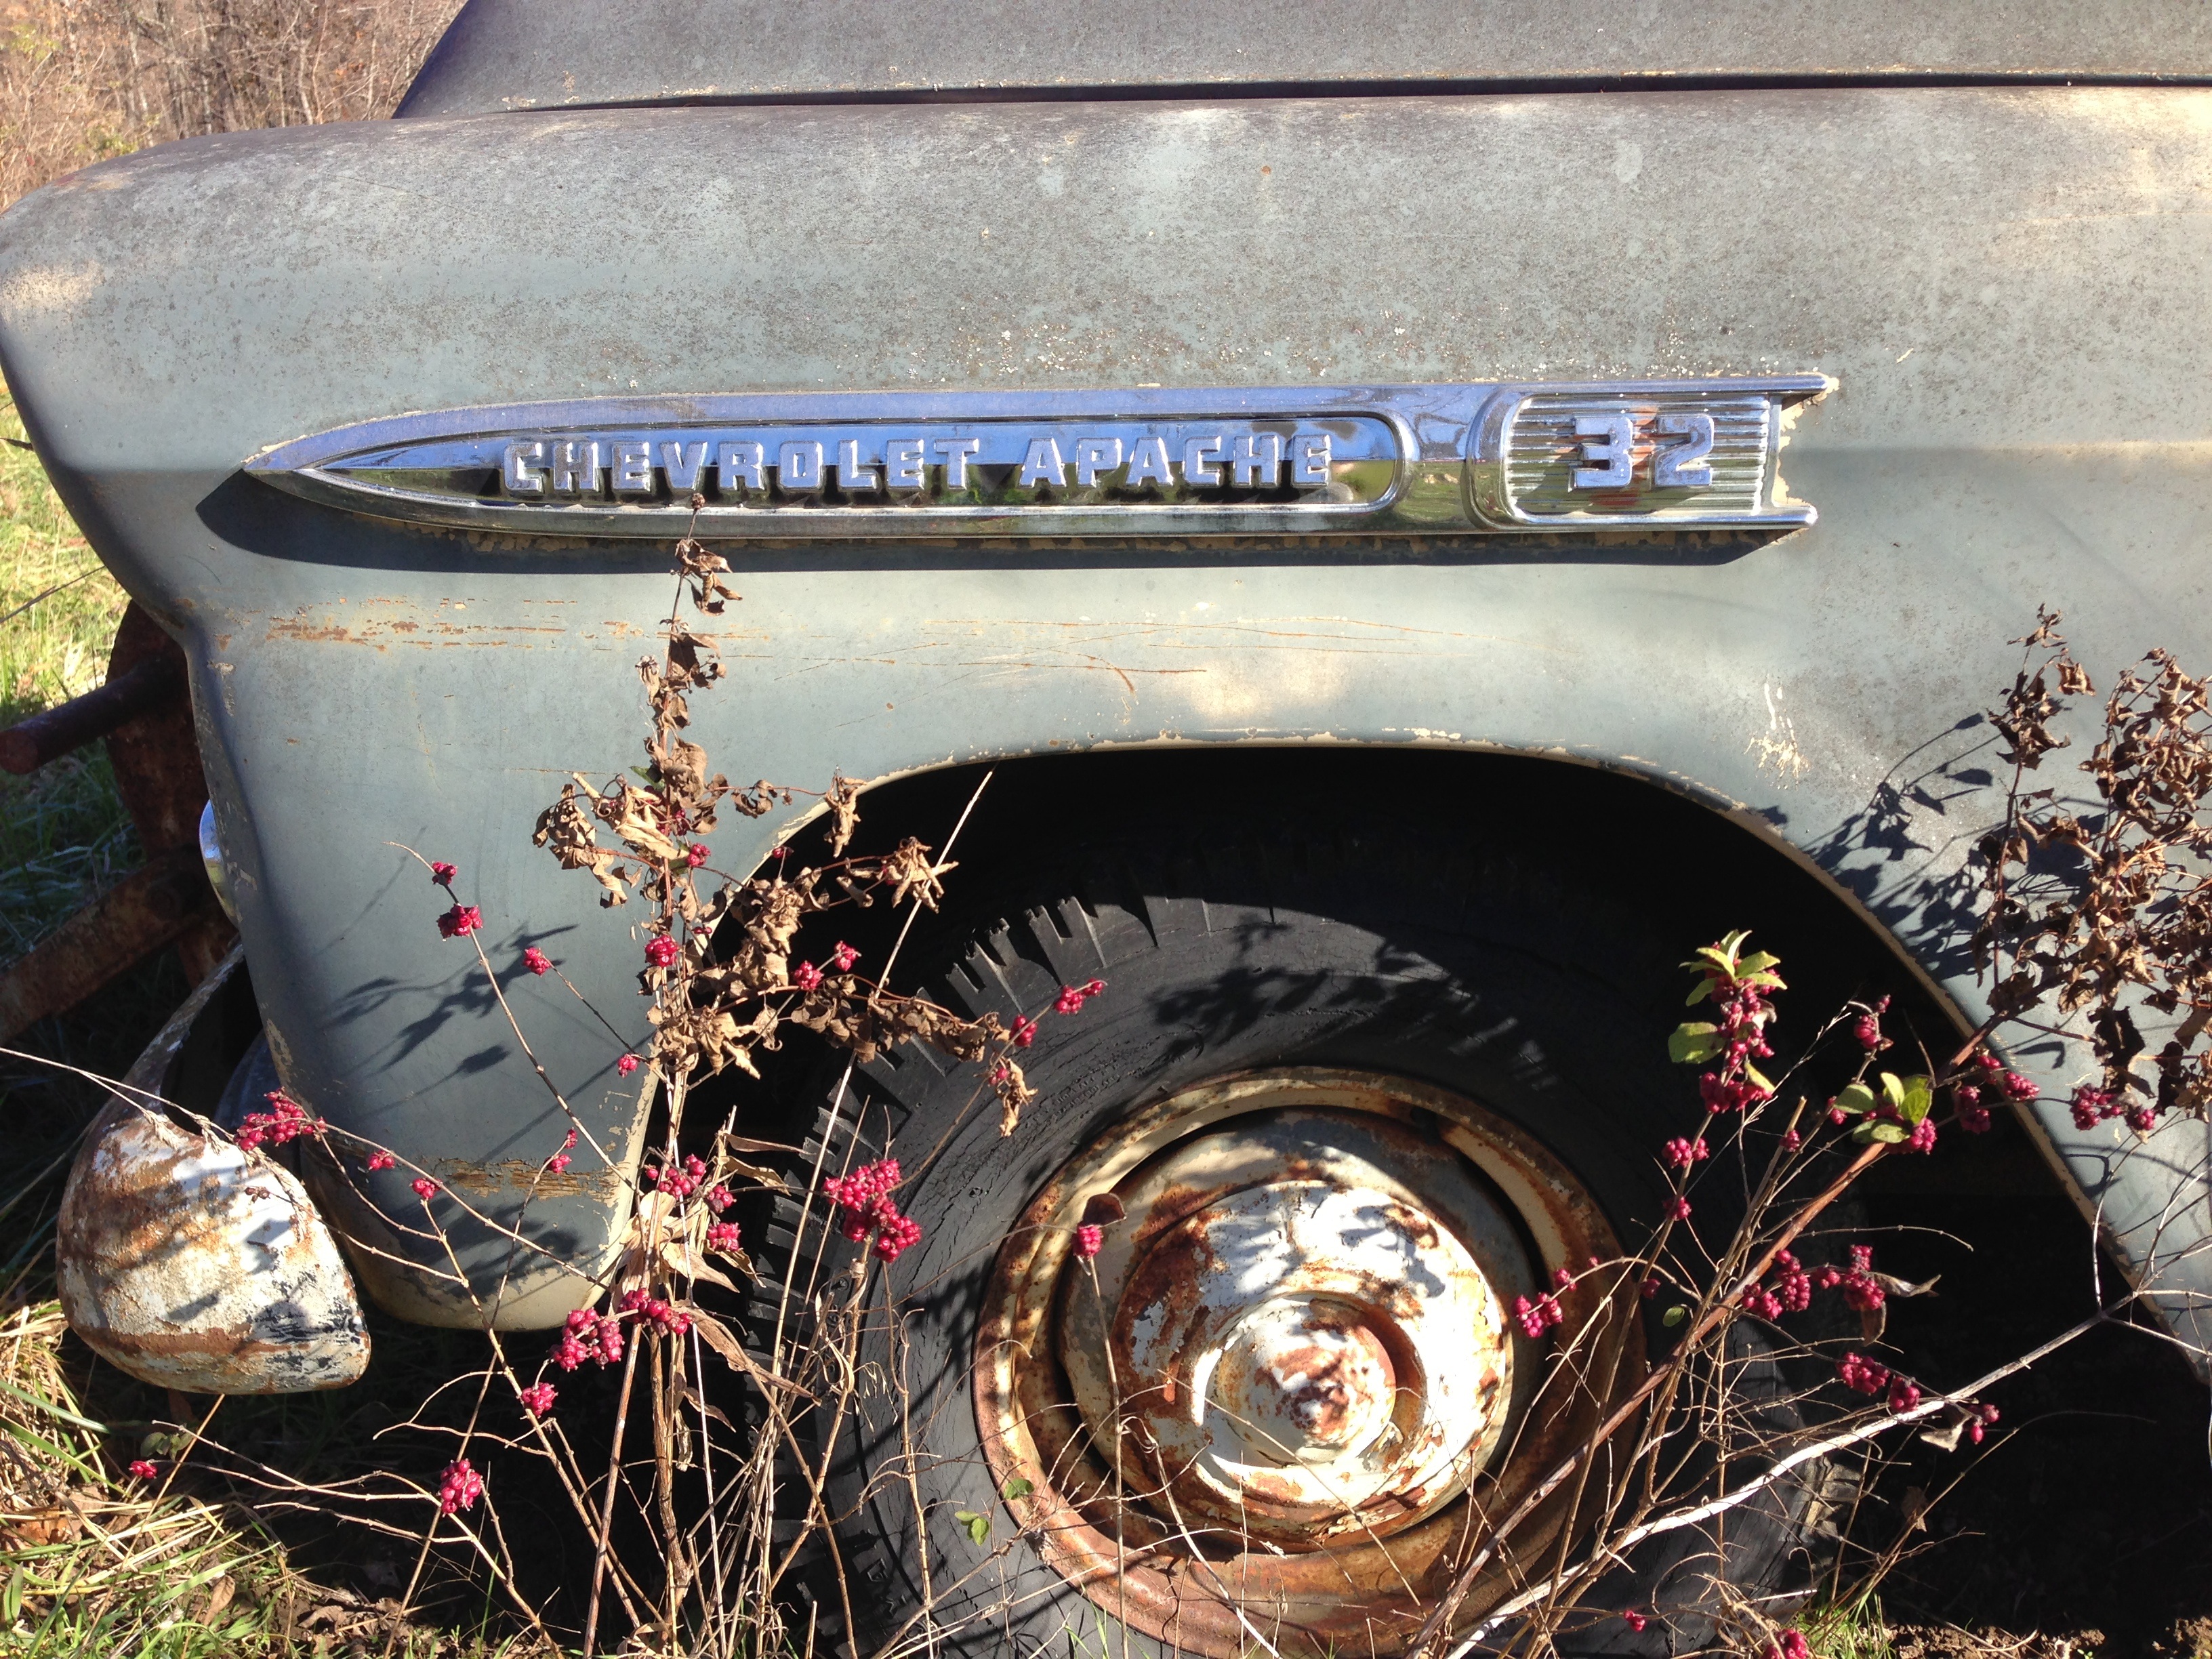
vintage, wheel, retro, old, truck, vehicle, tire, bumper, rusty, rim, chevrolet, 32, apache, automotive exterior, automotive tire